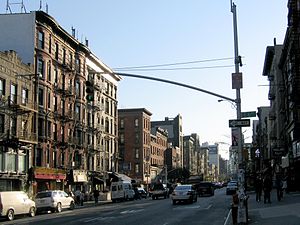
East Village
2nd Avenue i East Village
East Village er en bydel på Manhattan i New York City.